Demographics of the United Kingdom

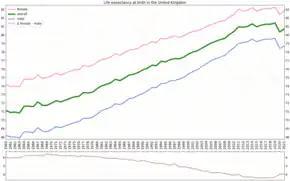
Life expectancy in UK since 1960 by gender

Life expectancy has increased in the United Kingdom since the 18th century due to precipitate declines in child mortality, see below, and from relatively minor improvements in healthcare. A life expectancy of 40, the historical norm, does not mean that person is likely to die at 40 years old but rather when he or she is very old or very young; much in line with a bathtub curve.